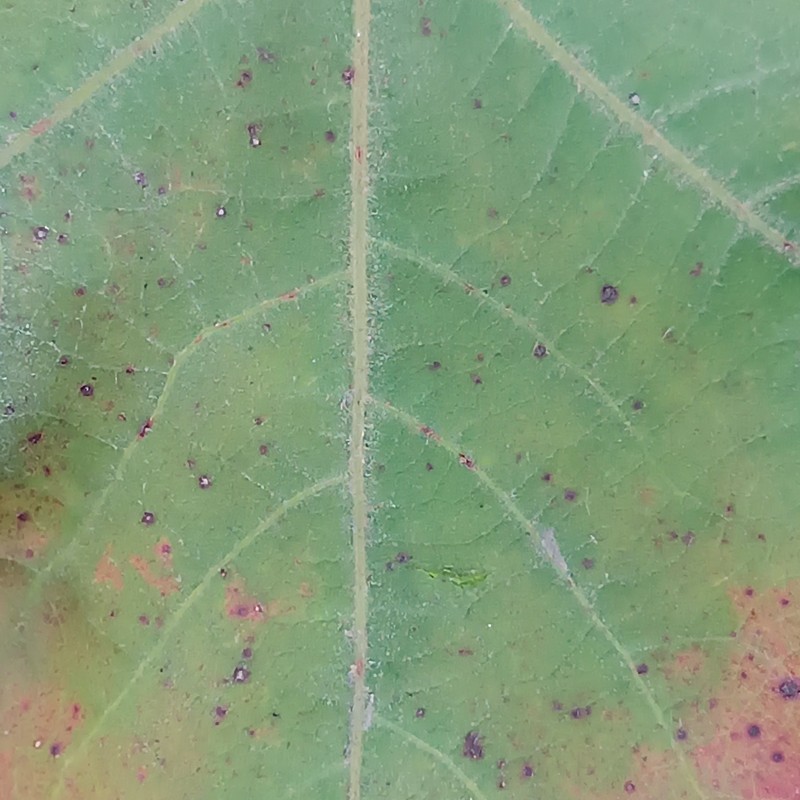
Label: Leaf Redding